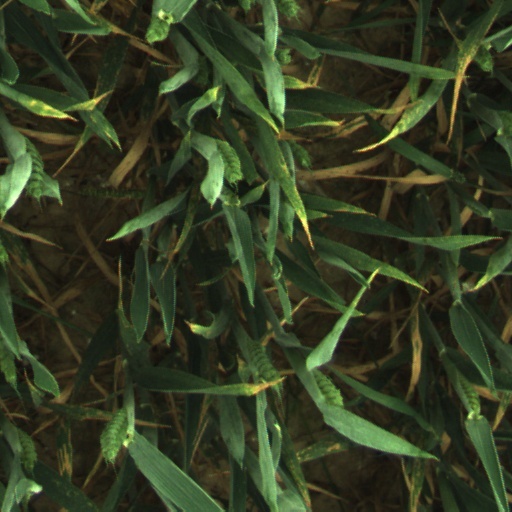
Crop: wheat